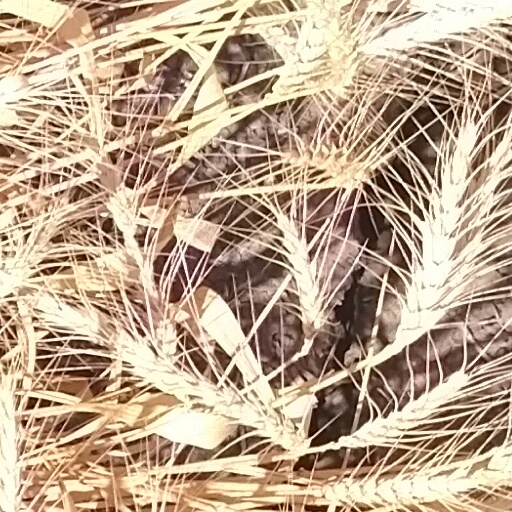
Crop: wheat